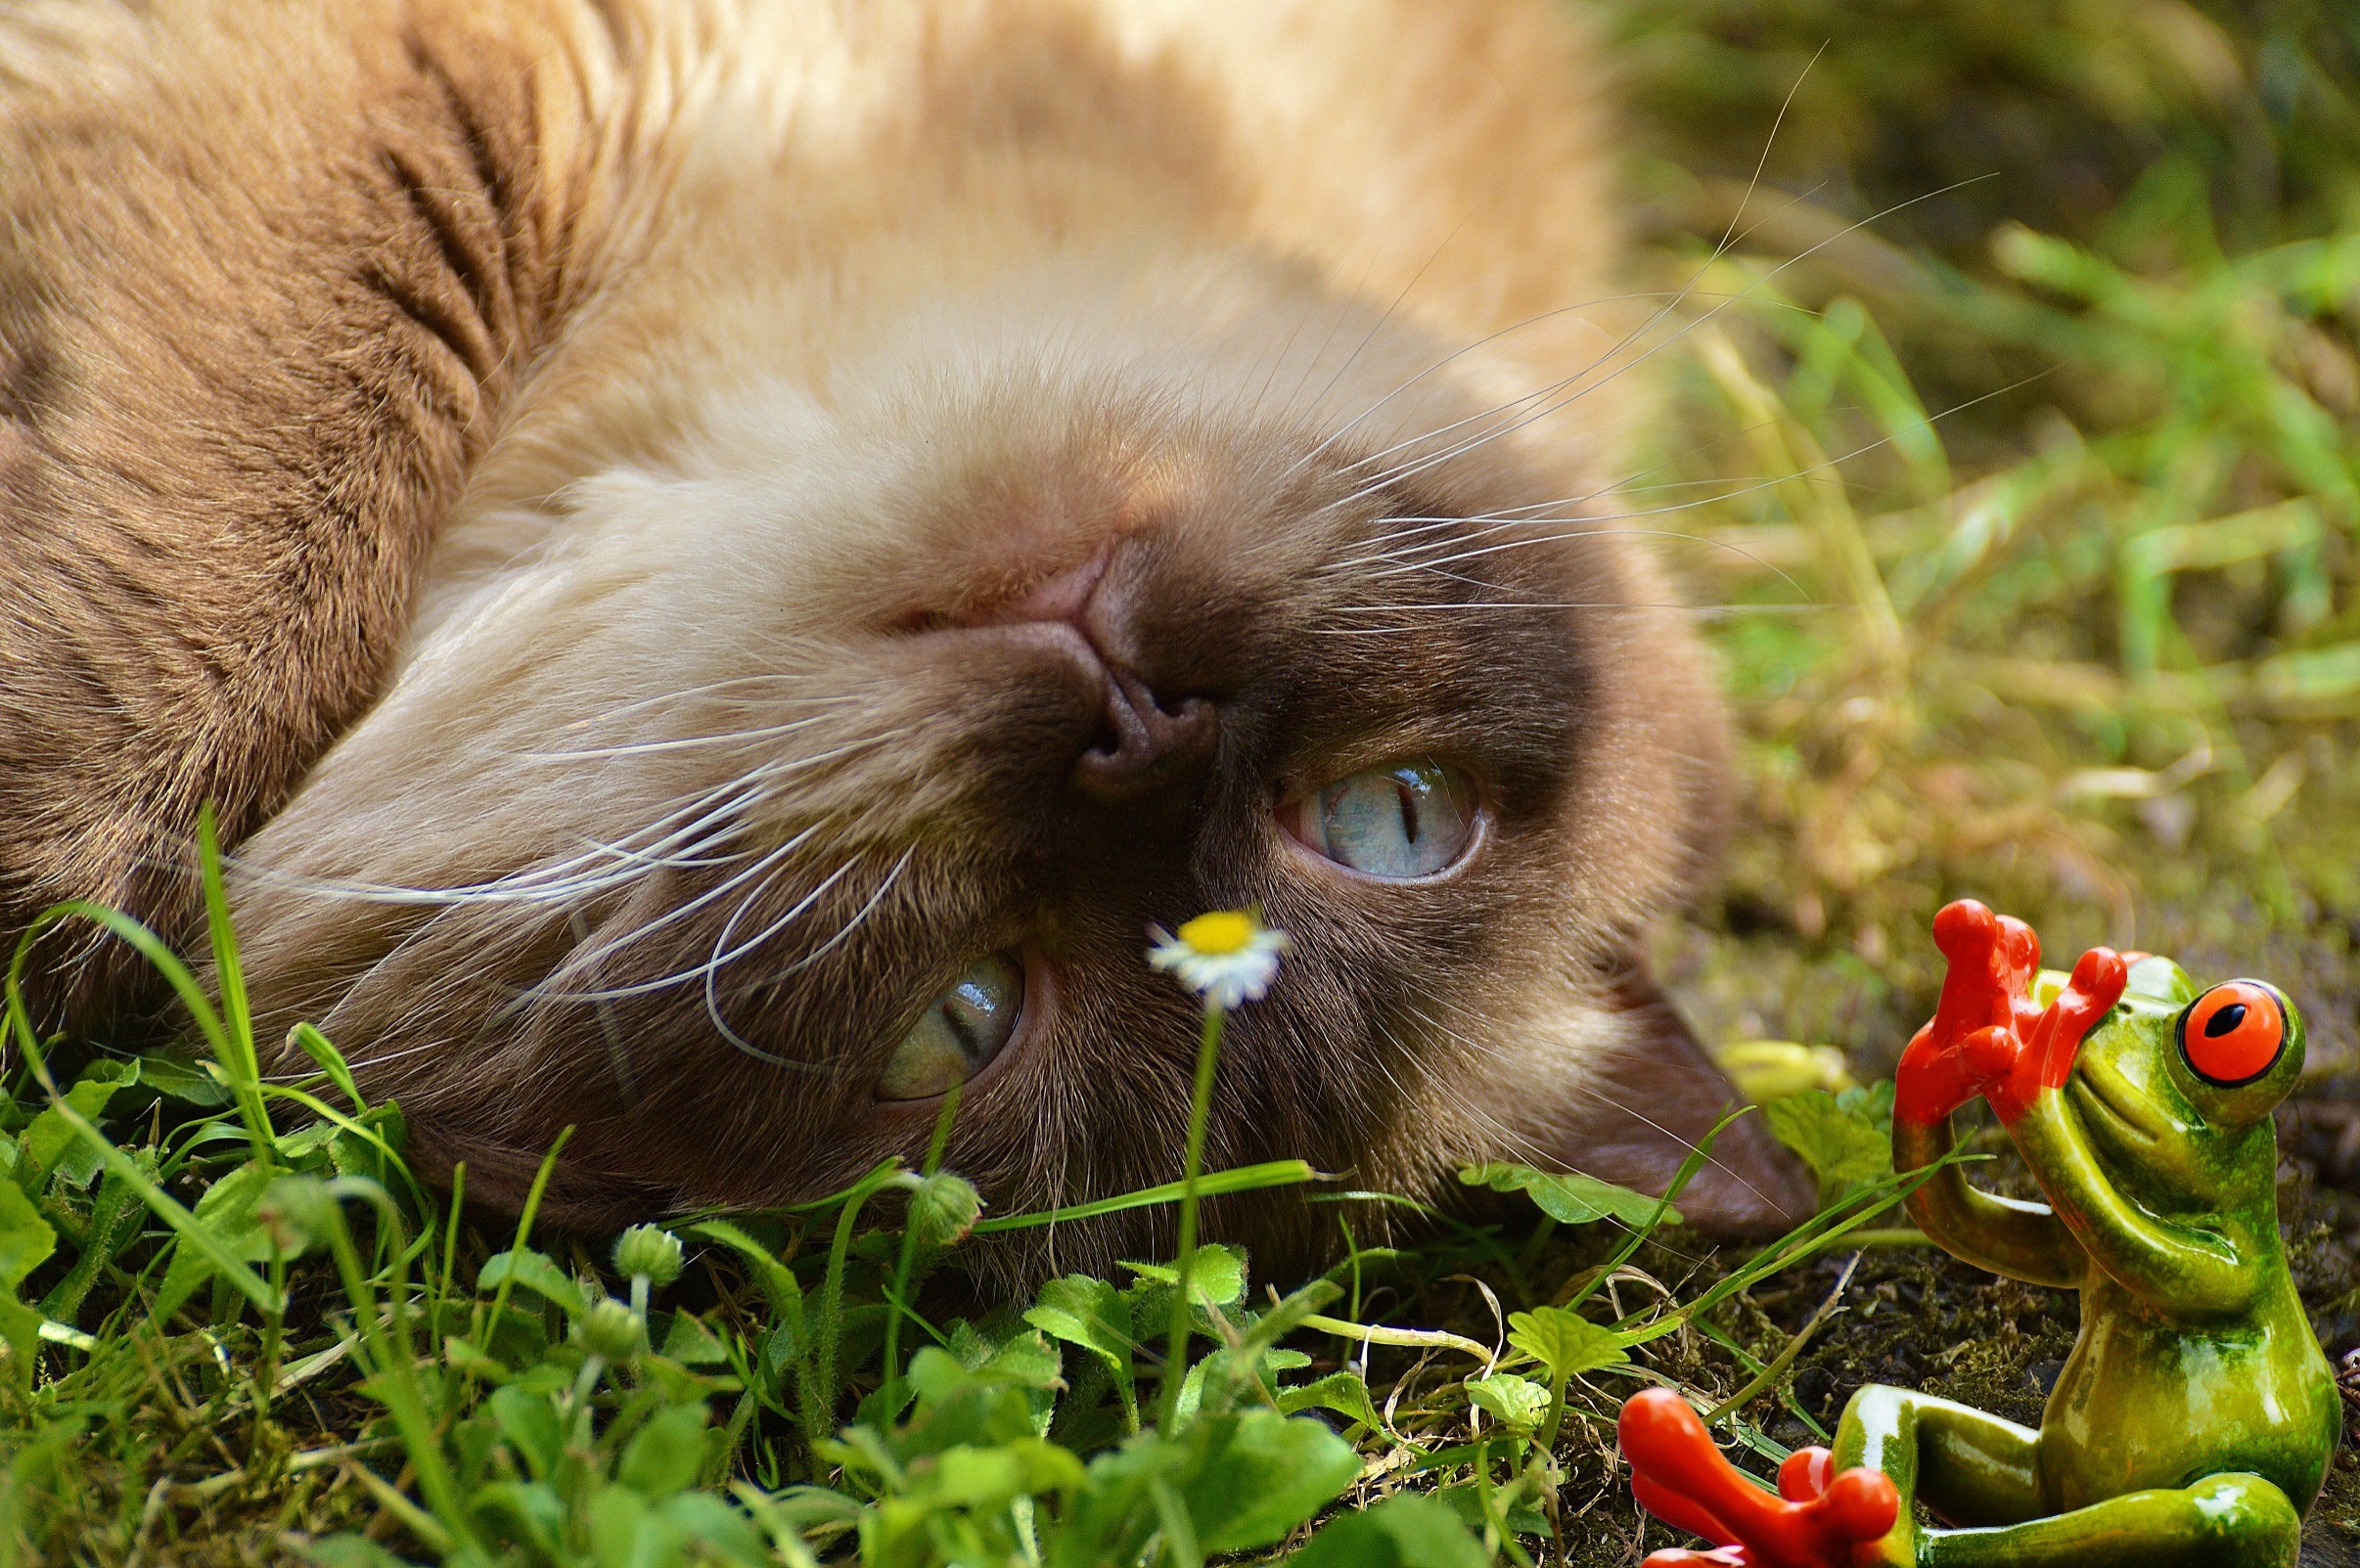
grass, sweet, flower, animal, cute, fur, kitten, cat, brown, mammal, frog, fauna, blue eye, thoroughbred, nose, whiskers, figure, beige, adidas, lurking, vertebrate, mieze, dreamy, dear, british shorthair, small to medium sized cats, cat like mammal